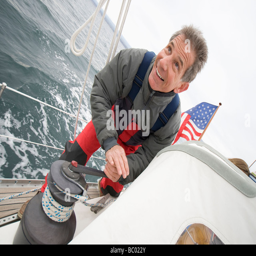
a man looks while he lets out line to adjust the sail on a sailboat on a cloudy day